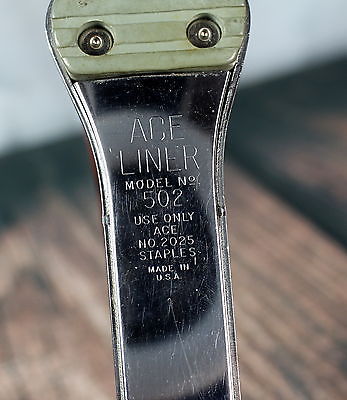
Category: stapler